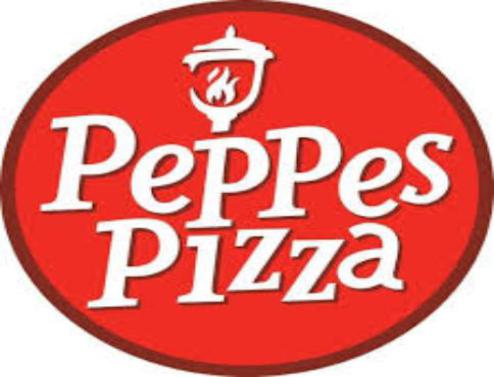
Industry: Food